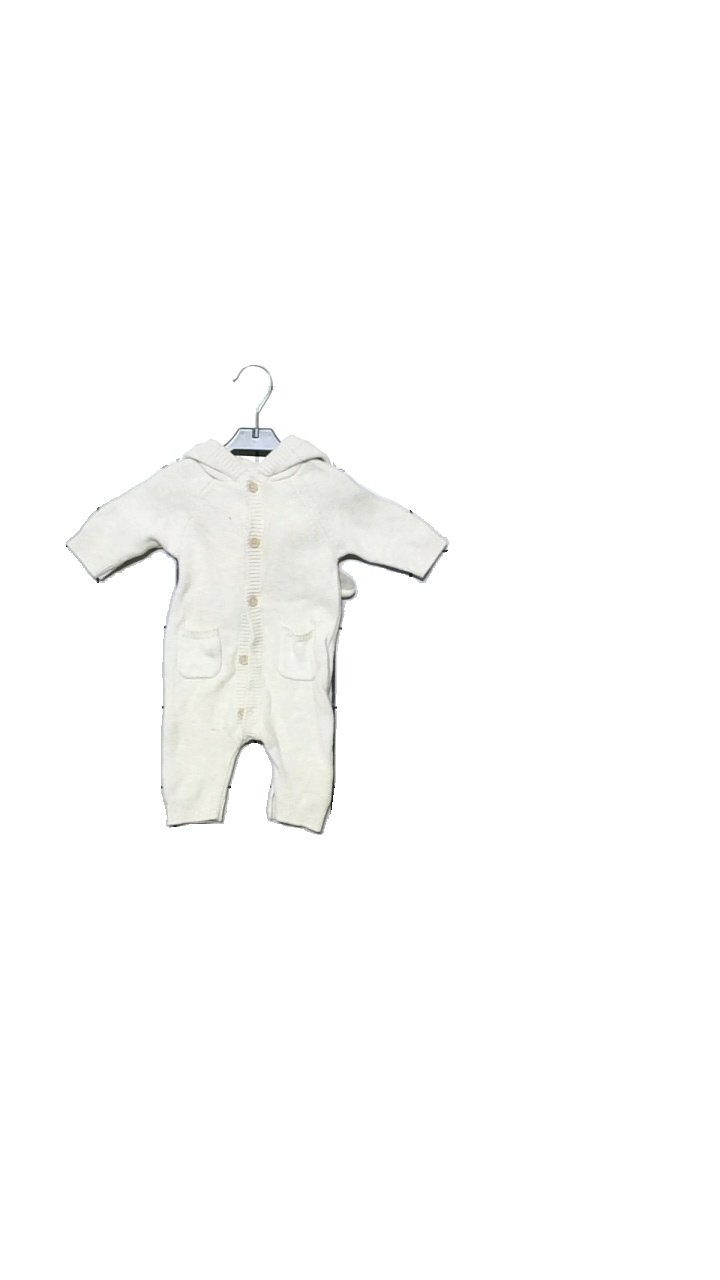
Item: Top (Children)
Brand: Minimarket
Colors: White
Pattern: Other
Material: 100% cotton
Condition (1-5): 3
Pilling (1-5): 4
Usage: Reuse
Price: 50-100